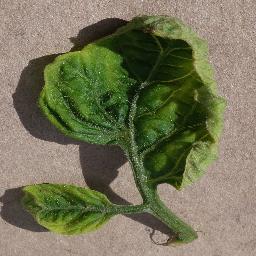
Label: Tomato___Tomato_Yellow_Leaf_Curl_Virus